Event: Nepal Earthquake
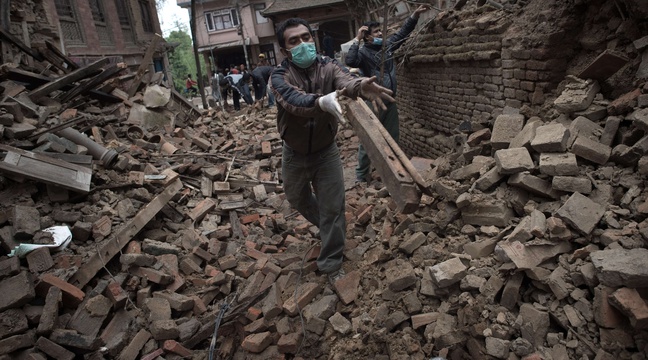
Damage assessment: damage